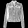
Label: Coat